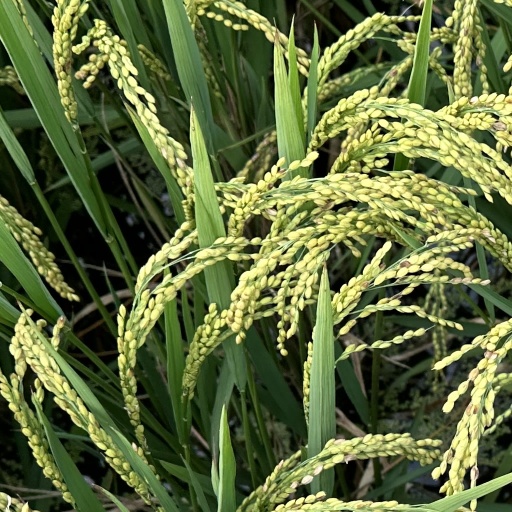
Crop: rice